1896 Philadelphia Phillies season

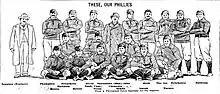
1896 Philadelphia Phillies (April 1896)

Baseball pioneer and former Phillies manager Harry Wright had died in October 1895. The National League declared April 13, 1896 to be "Wright Day," and the Phillies, along with the other clubs playing that day, dedicated their gate receipts to a memorial in Wright's memory. Wright's arrival as Phillies manager in 1884 brought immediate credibility to the fledging organization, and he exerted a positive influence on the growth of baseball in the area.